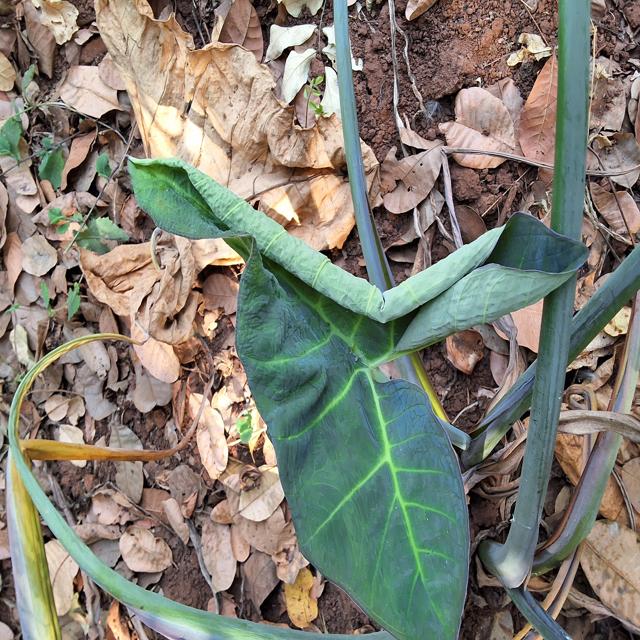
Label: Healthy